721st Air Mobility Operations Group

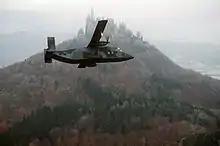
C-23A over the Rhine Valley

The squadron was reactivated in 1977 to operate the Military Airlift Command (MAC) aerial port at Ramstein Air Base. It serviced transient C-5 Galaxy and C-17 Globemaster transports at Ramstein, loading and unloading cargo and also received airlifted equipment and personnel for United States Army Europe (USAREUR) forces units in Germany.